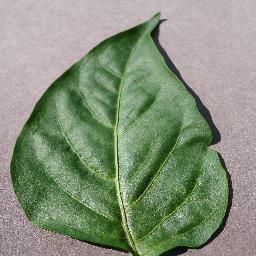
Label: Pepper,_bell___healthy